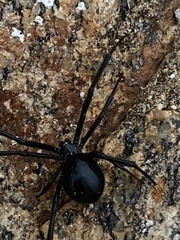
Species: Lactrodectus_hesperus